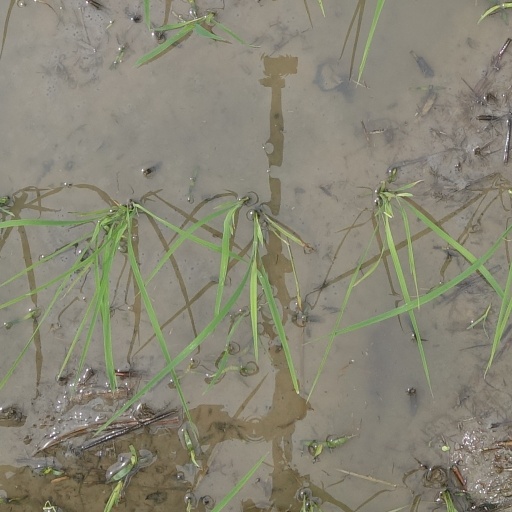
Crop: rice